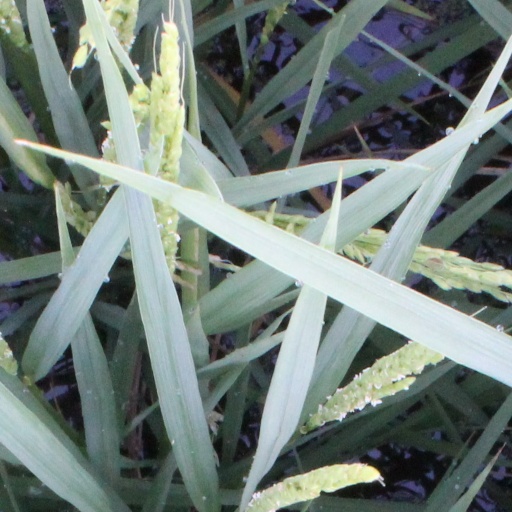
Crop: rice